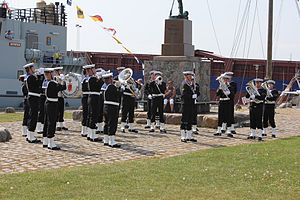
Søværnets Tamburkorps
Under koncert i Assens
Søværnets Tamburkorps under koncert foran patruljefartøjet NYMFEN, i anledning af NYMFENs adoption i Assens.
Søværnets Tamburkorps er søværnets officielle musikkorps. Tamburkorpset består af 22 marinekonstabler, en daglig leder og en Musikdirigent.